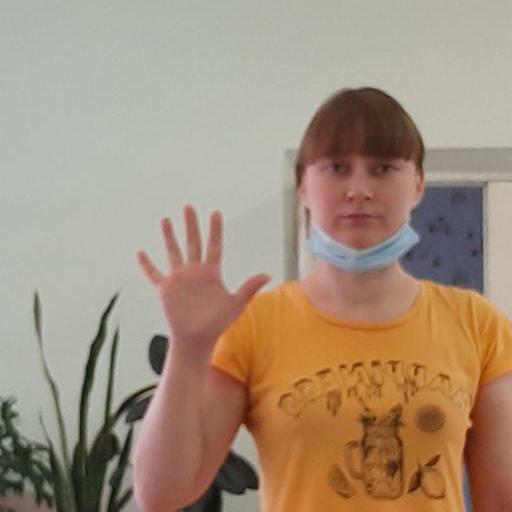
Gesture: palm